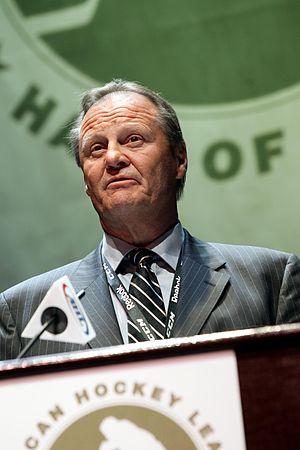
William Charles Barber, dit Bill, est un joueur de hockey sur glace professionnel qui joua au poste d'avant dans la Ligue nationale de hockey pour les Flyers de Philadelphie. Faisant partie de la célèbre Ligne LCB avec Reggie Leach et Bobby Clarke, Barber aide les Flyers à remporter deux fois la Coupe Stanley en 1974 et 1975.